Martti Ahtisaari

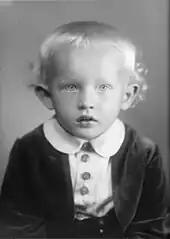
4-year-old Ahtisaari, pictured on his birthday

Martti Ahtisaari was born in Viipuri, Finland (now Vyborg, Russia) on 23 June 1937. His father, Oiva Ahtisaari, whose grandfather Julius Marenius Adolfsen had emigrated with his parents to Kotka, Finland in 1872 from Tistedalen in Southern Norway, took Finnish citizenship in 1929 and Finnicized his surname from Adolfsen in 1935. Oiva was working as a NCO in the supply troops in Viipuri when Martti was born.